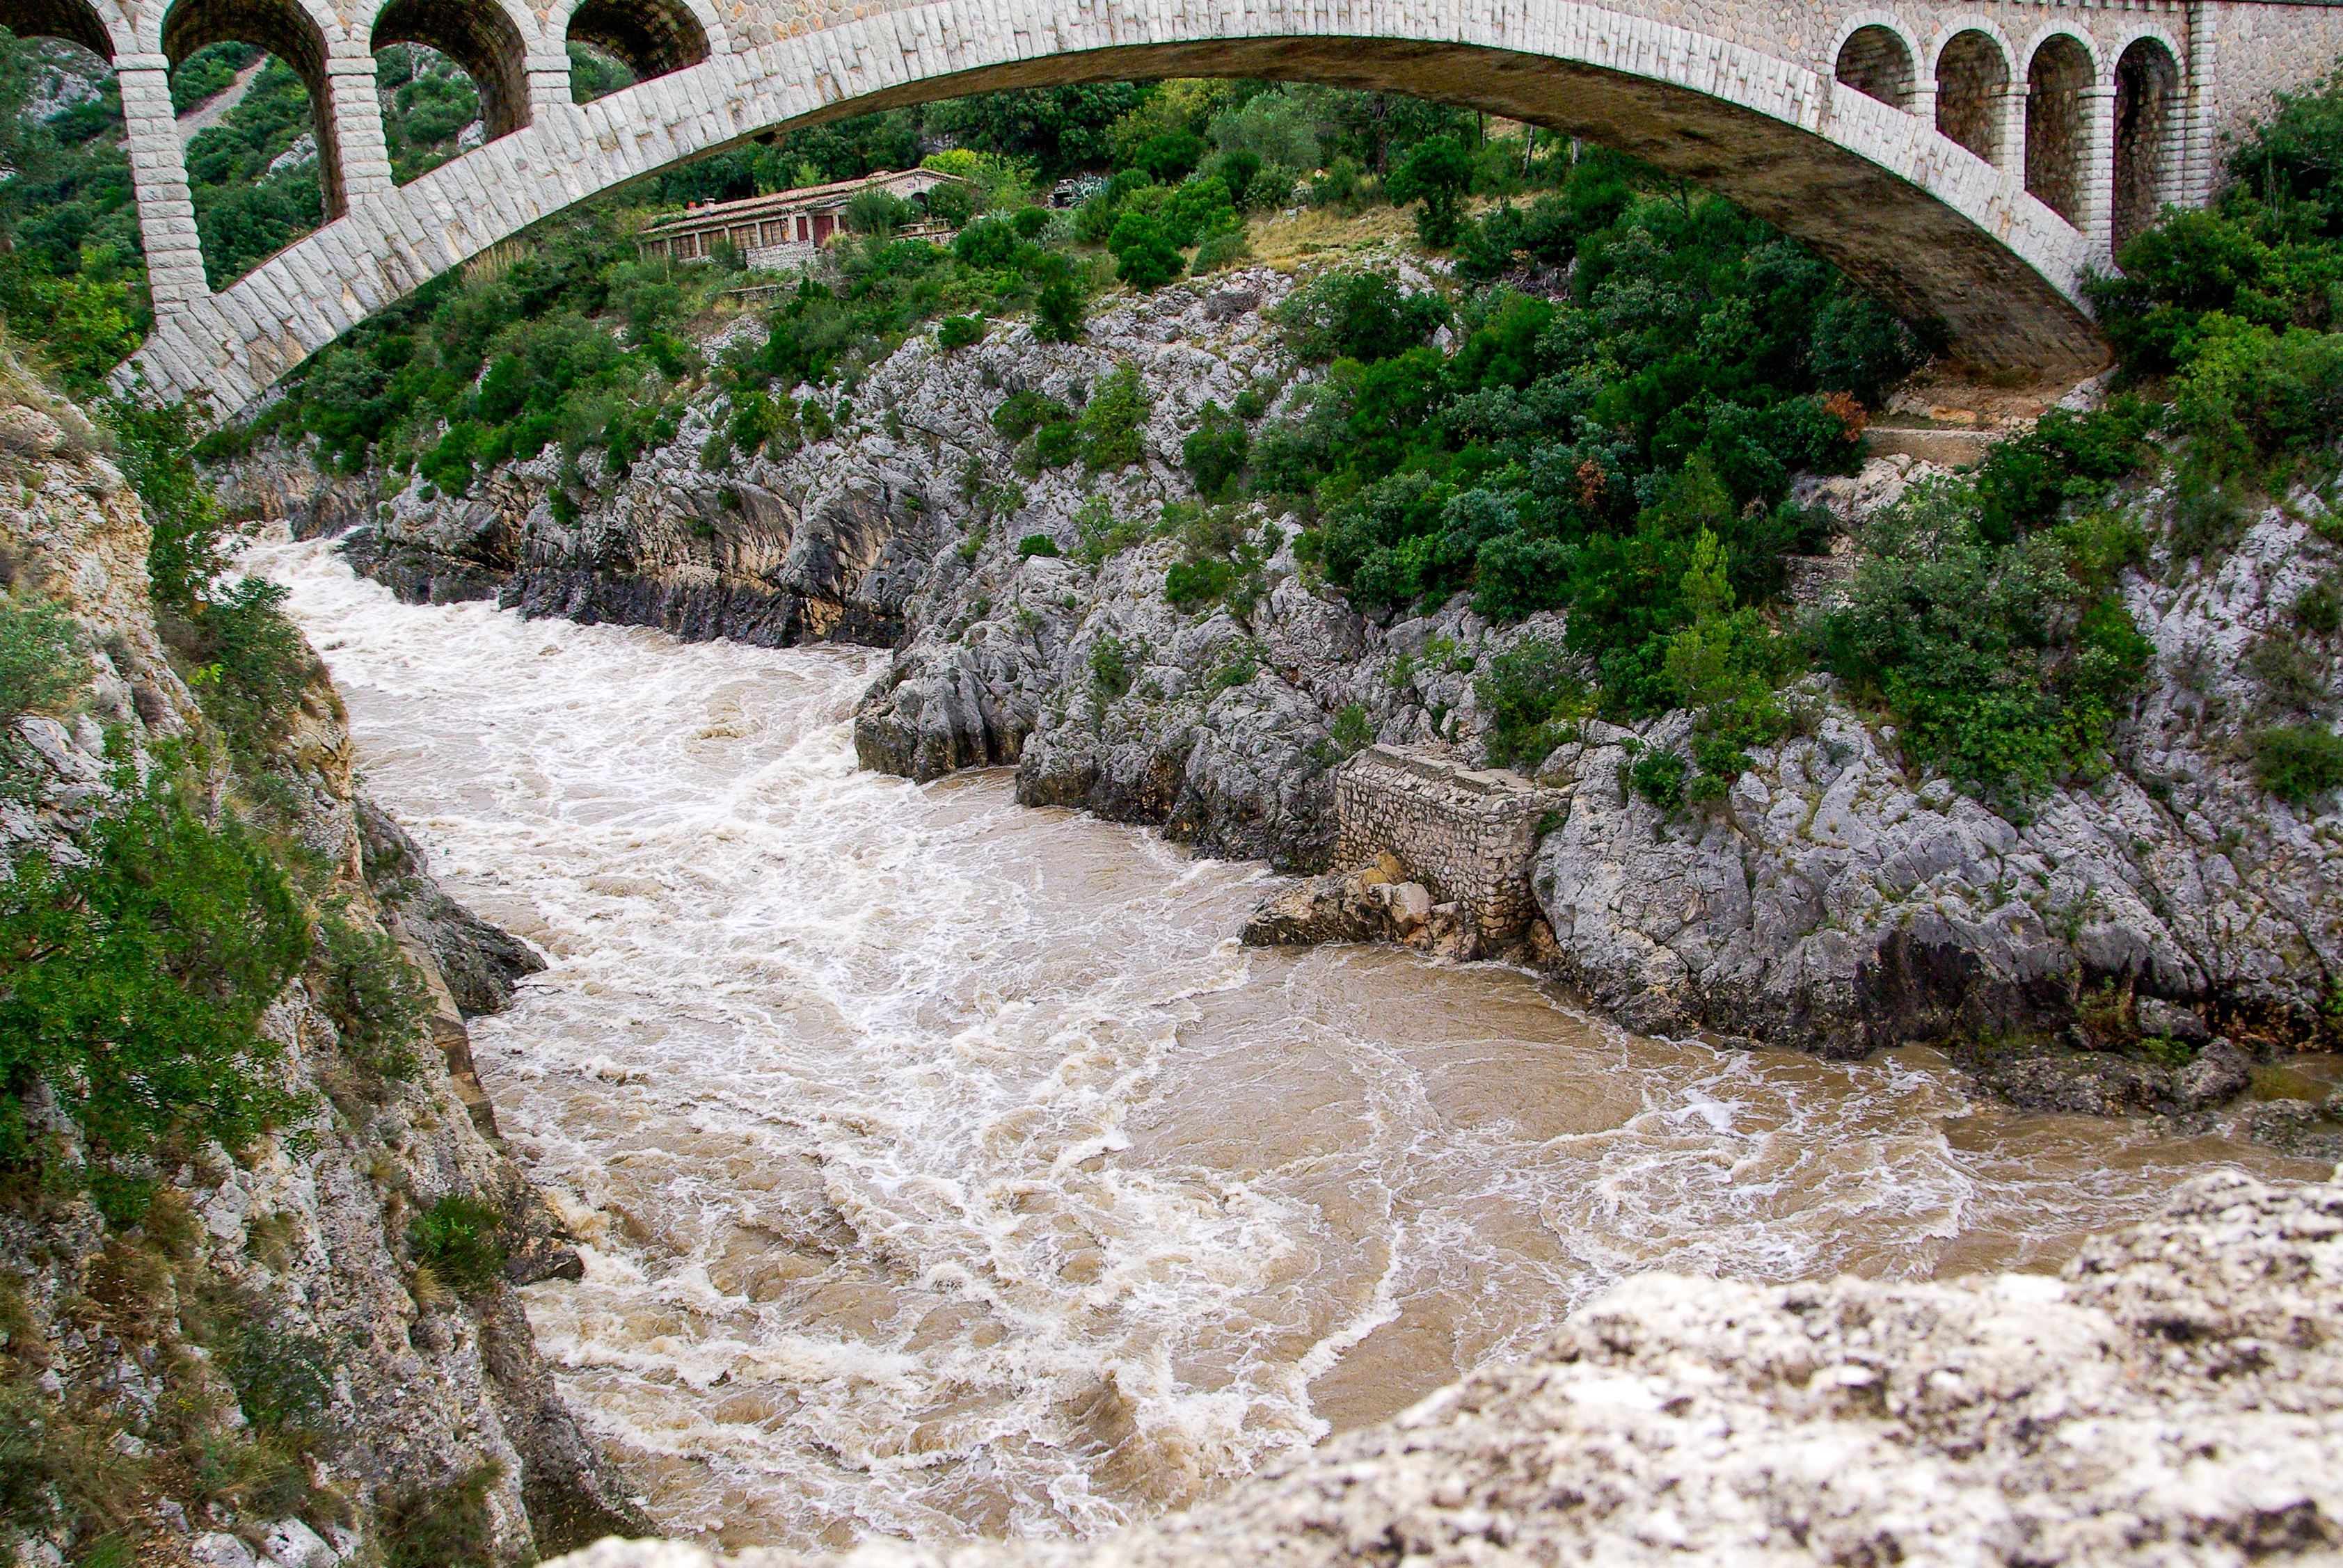
water, bridge, river, valley, stream, rapid, waterway, current, torrent, watercourse, wadi, devil's bridge, geological phenomenon